Boże, coś Polskę

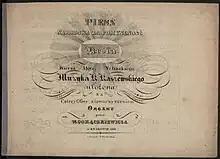
The front cover of the first 1818 edition of the hymn

Boże, coś Polskę is a Polish Catholic patriotic hymn. When Poland gained its independence in 1918, it